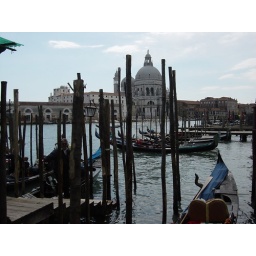
Our accidental visit to Venizia (they moved our car to another train in the middle of the night as we slept).